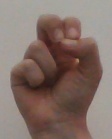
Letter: gaaf